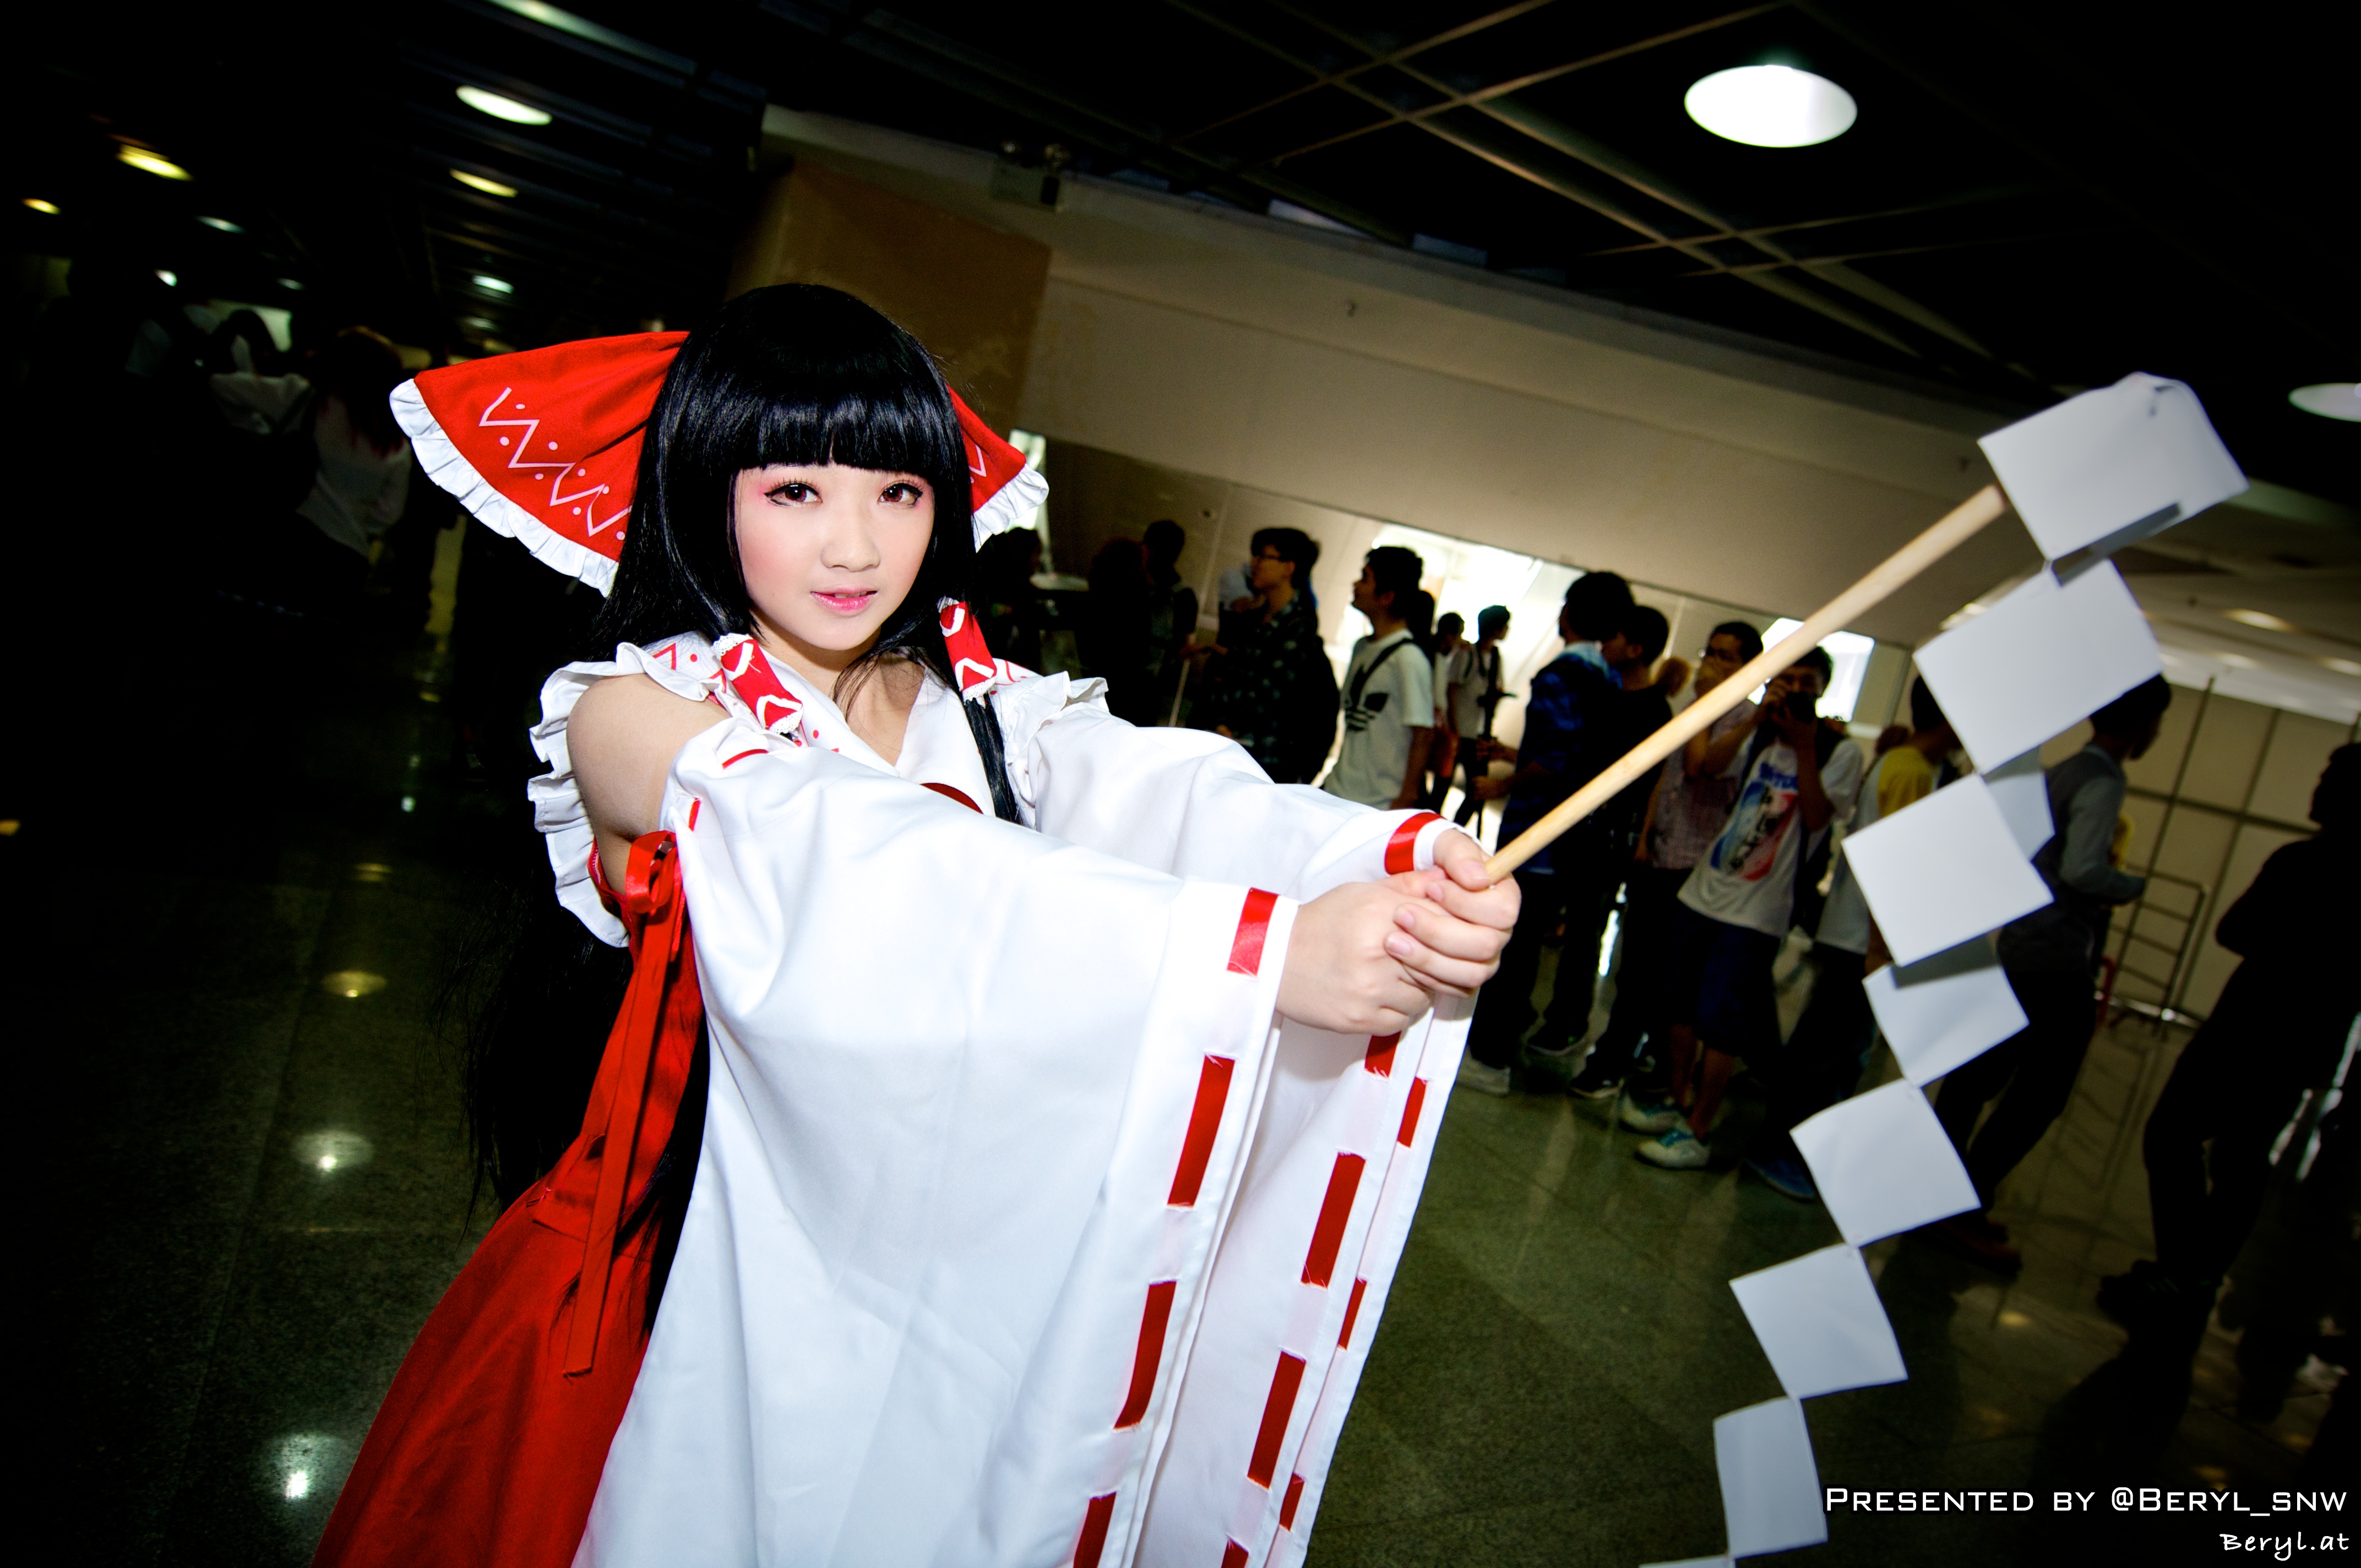
girl, game, cute, clothing, cosplay, girls, japanese, costume, games, anime, comic, comiccon, cos, con